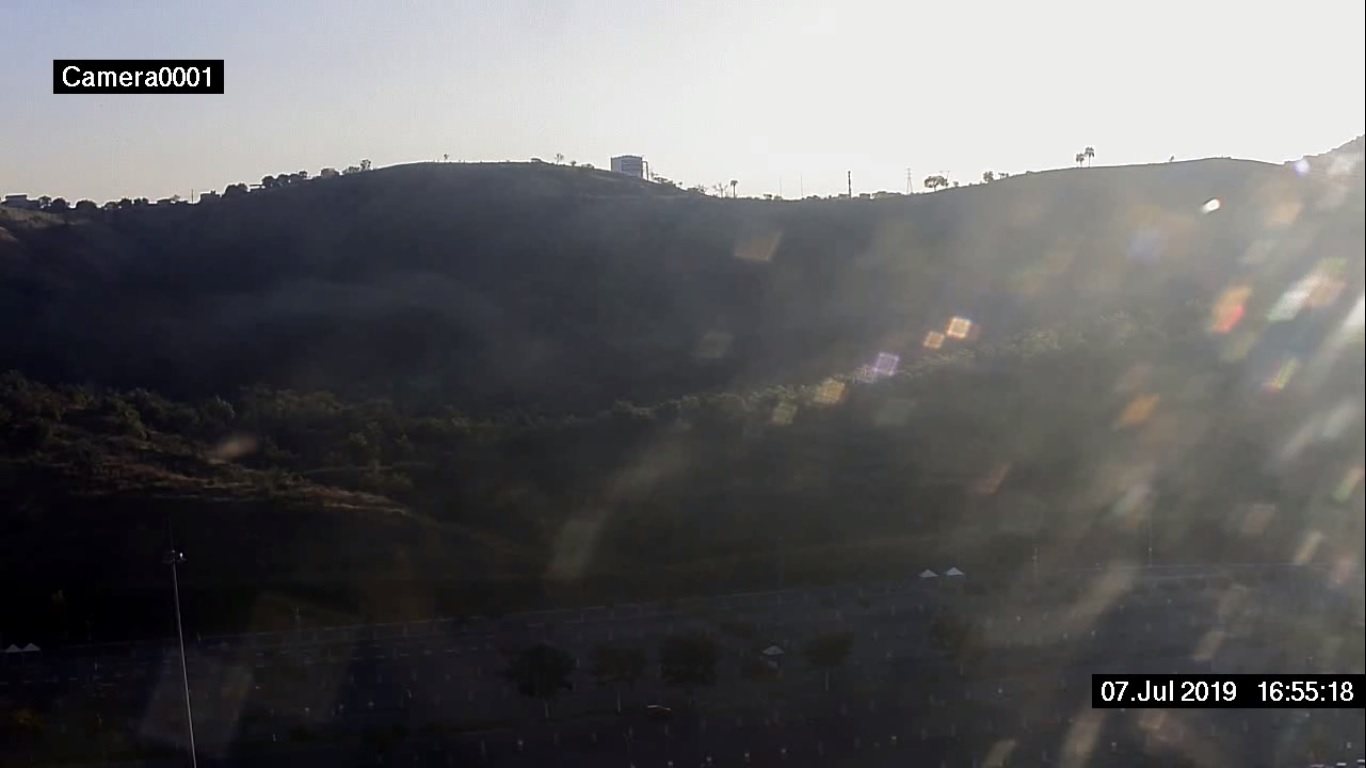
Fire: no
Smoke: no